Jonathan Harker

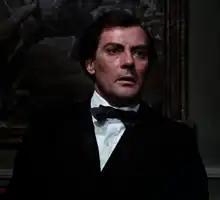
Murray Brown as Harker in "Dracula" (1973)

A few of the adaptions have Harker succumbing to vampirism (either from Dracula or the brides) and having to be killed.